Daniel Adlung

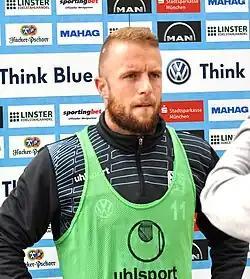
Adlung about to be interviewed during his time at 1860 Munich.

With his contract expected to expire at the end of the 2012–13 season, Adlung confirmed his departure from Energie Cottbus. It was announced on 11 April 2013 that he signed for 1860 Munich on a three–year contract, keeping him until 2016.